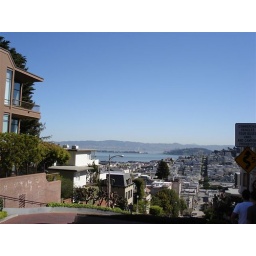
Taken on a cable car on way to Fisherman's Wharf! Berkely Street is below, the most windy road in the world!!